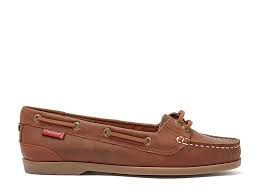
Label: Boat